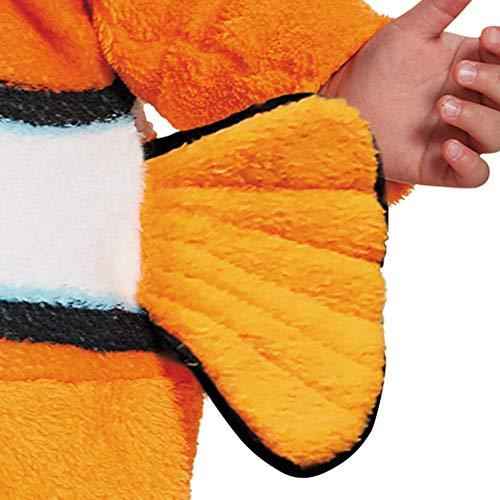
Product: Disney Disguise Baby's Nemo Prestige Infant Costume, Orange, 6-12 Months
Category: Clothing, Shoes & Jewelry | Costumes & Accessories | Kids & Baby | Baby | Baby Boys
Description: Whether it's Halloween, birthday parties, or even a fun filled night, disguise is good for everything.
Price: $33.74